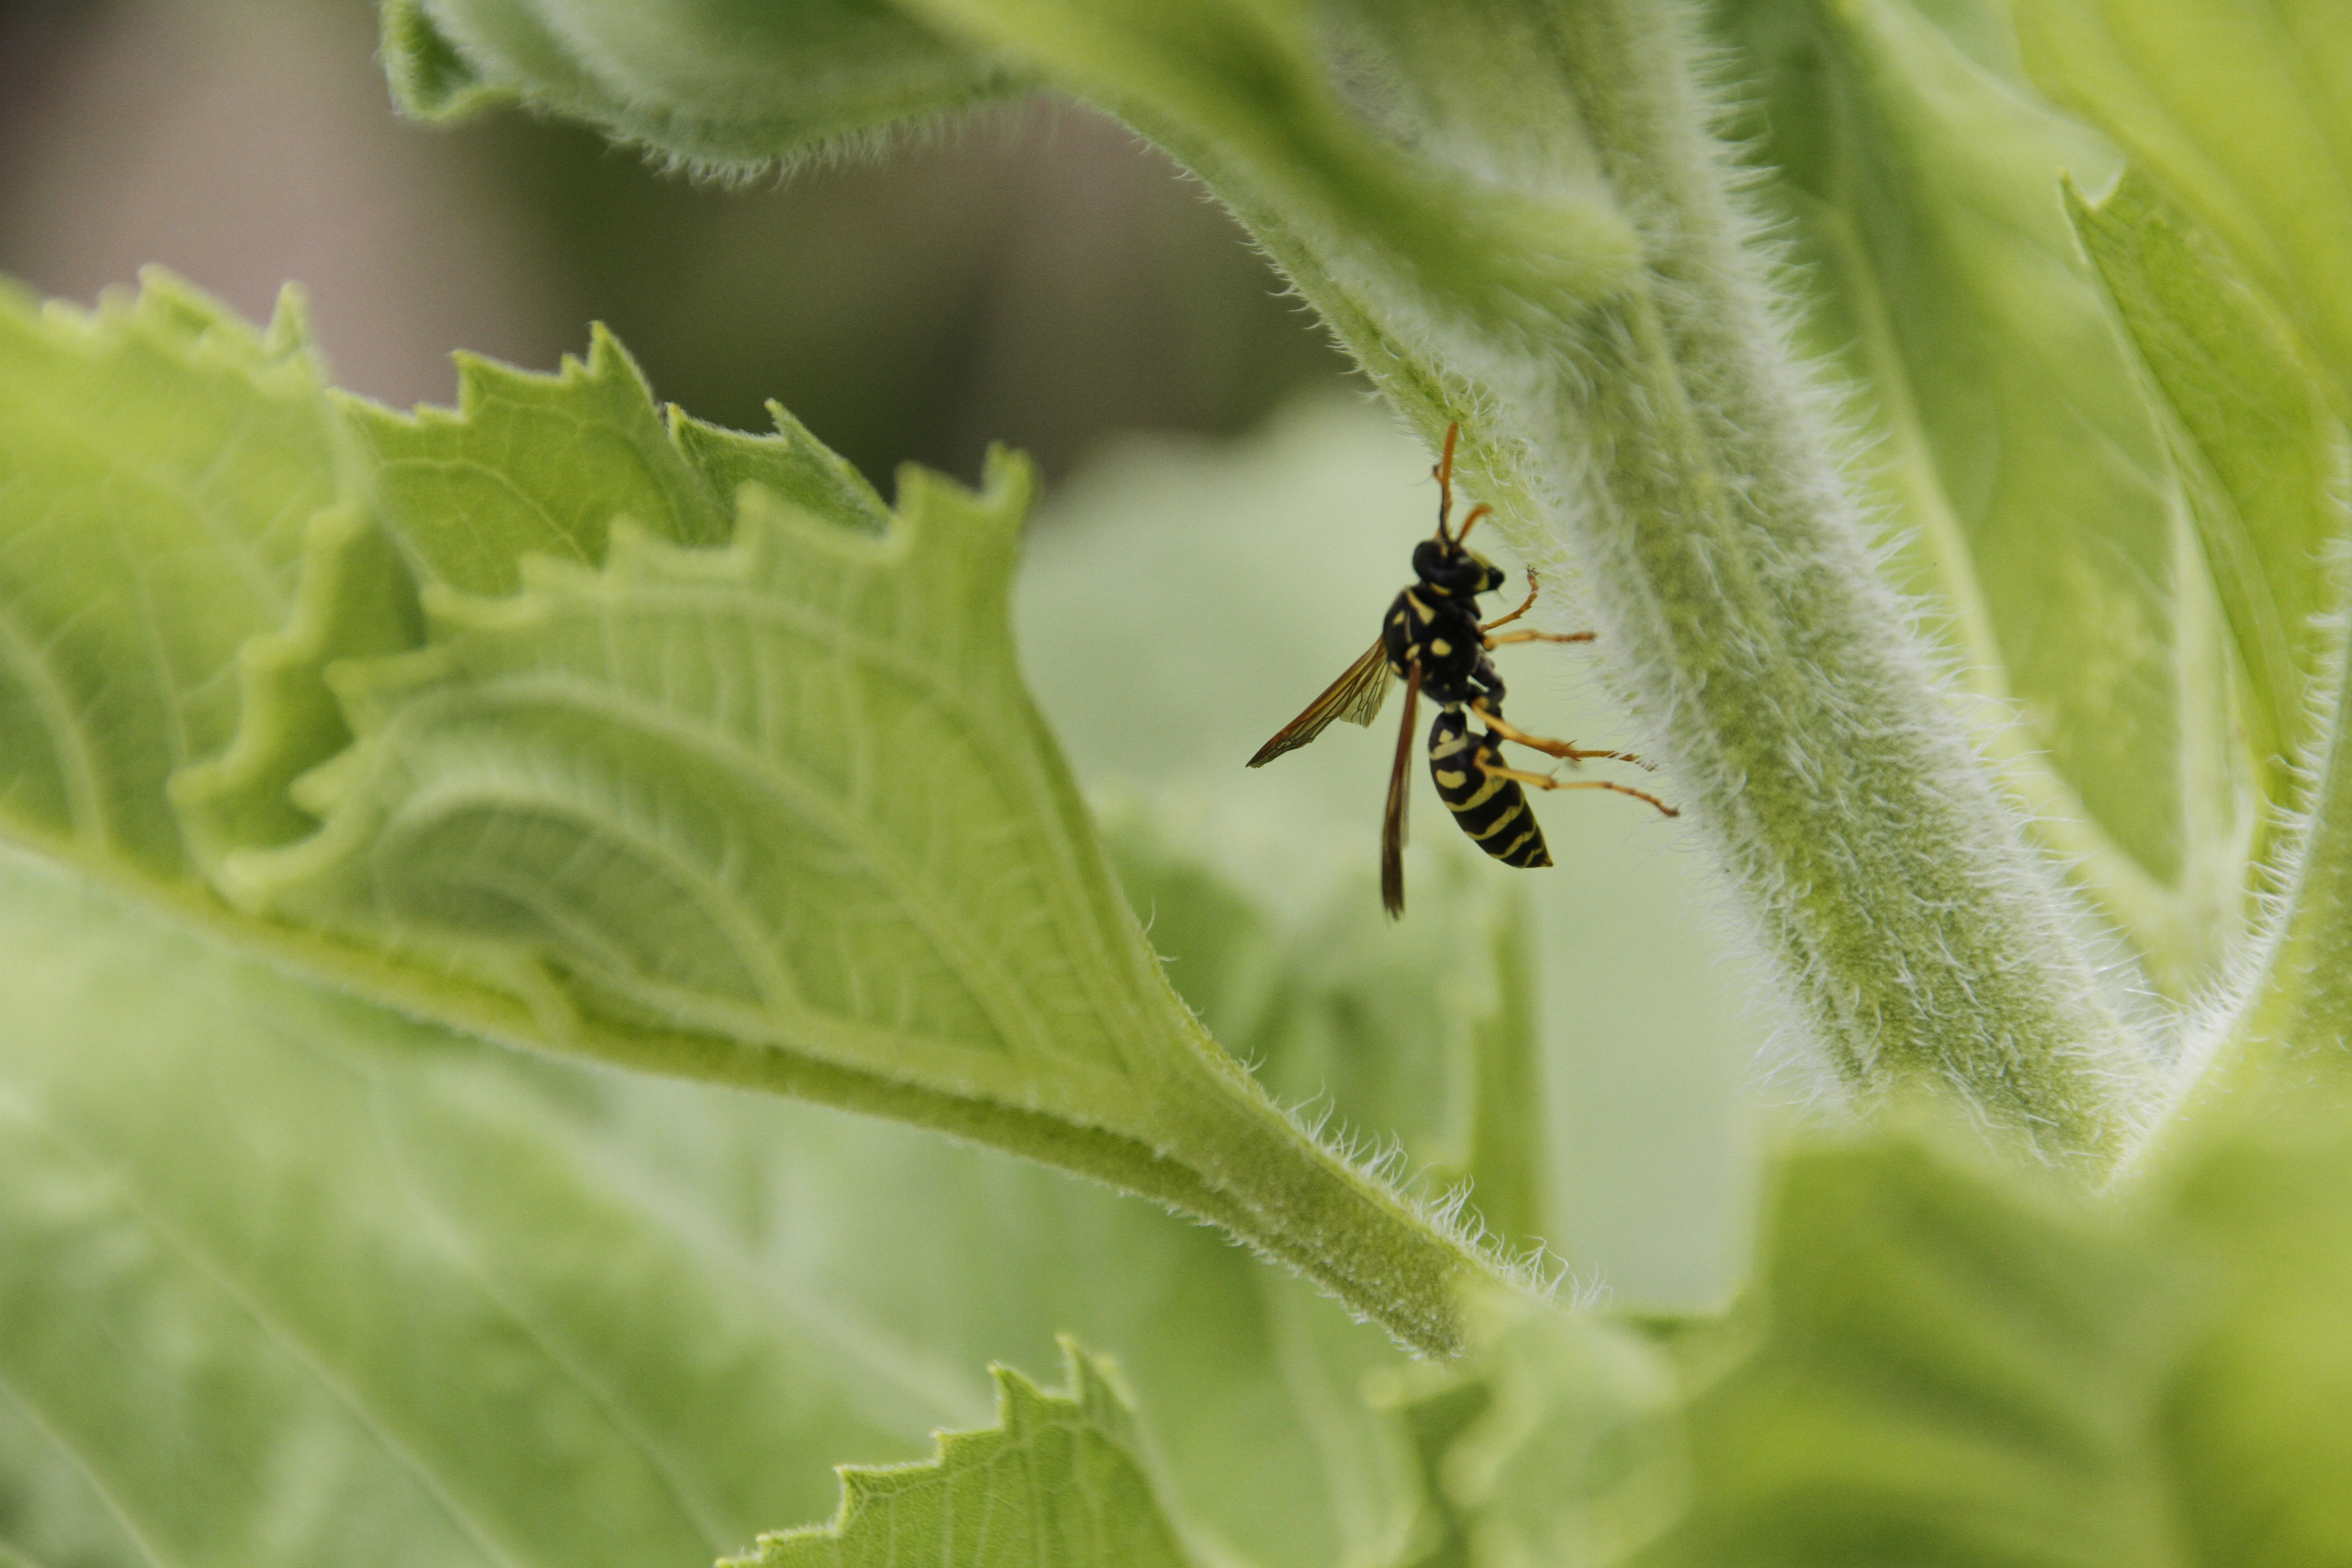
nature, outdoor, plant, photography, leaf, flower, wildlife, green, insect, botany, garden, flora, fauna, sunflower, invertebrate, close up, wasp, macro photography, arthropod, membrane winged insect